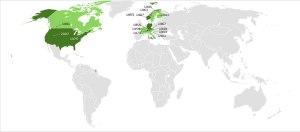
Les Deaflympics d'hiver sont un événement sportif international organisé tous les quatre ans. La première célébration des Jeux d'hiver a lieu dans la station autrichienne de Seefeld in Tirol en 1949. Les premiers sports sont le ski de fond et le ski alpin. Les Deaflympics d'hiver ont lieu tous les quatre ans de 1949 à 1953. Ils sont ensuite décalés en deux ans car les Deaflympics d'hiver sont organisés la même année que les Deaflympics d'été en deux fois: 1949 et 1953. L'organe de direction des Deaflympics, le Comité international des sports des Sourds, décide à cette date de placer les Deaflympics d'hiver et d'été en alternance sur les années impaires d'un cycle de quatre ans. Les Deaflympics d'hiver ont à nouveau lieu tous les quatre ans dès 1955.